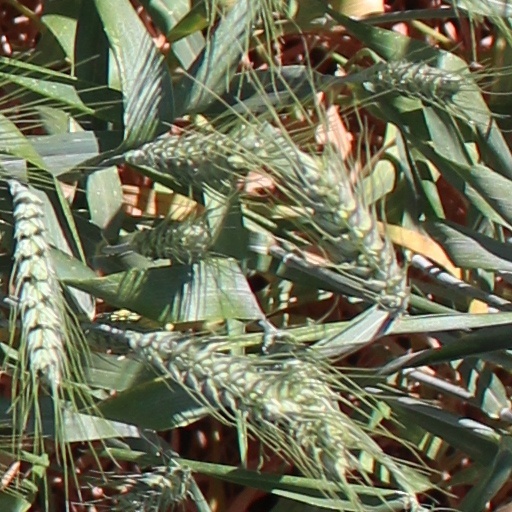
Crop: wheat